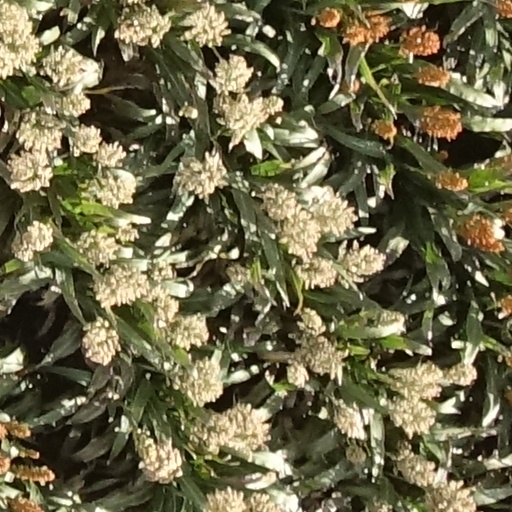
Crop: sorghum